Polson Logging Co. 2

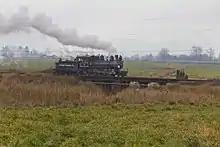
Polson Logging Company No. 2 making its first test run on the Oregon Coast Scenic Railroad on December 15, 2017

By the end of October 2017, No. 2 was loaded back onto rails upon arrival in Tillamook, Oregon, and it was temporarily stored inside a shed building for some minor repairs to take place. The engine was placed into service on the OCSR in May 2018, and it began pulling yearly tourist trains between Garibaldi and Rockaway Beach. It also took part in occasional photo charters, such as a March 2019 charter that was dedicated to Columbia River Belt Line Railway No. 7 "Skookum" returning to service. During the offseason, #2 would be displayed inside the Tillamook Air Museum, safely out of the weather. On November 10, 2021, Skip Lichter died at the age of 79, and a trust that consisted of his three children, Dan Lichter, Jill Keeker, and Sue Barker, inherited ownership of No. 2. The trio intended to respect their father's wishes and keep No. 2 operational. They considered selling the engine to another owner to take care of it. In August 2022, No. 2 was sold to Rick Franklin, the owner and operator of the Albany and Eastern Railroad, where only one steam engine, Santa Maria Valley No. 205, is based.